Simonas Kairys

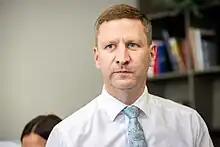
Kairys in 2023

Simonas Kairys (born 19 April 1984) is a Lithuanian politician, former Deputy Mayor of Kaunas and Kaunas City Councillor.